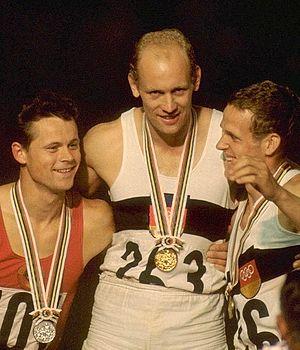
Cette page dresse une liste de personnalités nées au cours de l'année 1940 présentée dans l'ordre chronologique.
Rein Aun était un athlète soviétique, spécialiste des épreuves combinées.
Hans-Joachim Walde, né le 28 juin 1942 à Szklary Górne en Pologne et mort le 18 avril 2013 à Jever, est un athlète allemand, spécialiste du décathlon.